History of the Székely people

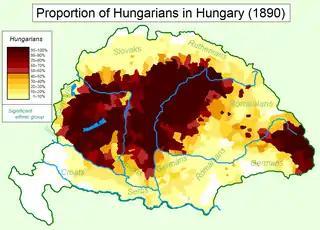
Proportion of Hungarians in Hungary, 1890 census based on the most commonly spoken languages

A group of young artists and scholars published the reform program of the radical delegates of the Diet of Hungary without official authorization in Buda (the capital of Hungary) on 15 March 1848. Six days later the radical burghers and students of Kolozsvár accepted a similar program, in which they also demanded a remedy to the grievances of the Székely people. Before long, the assemblies of the Székely seats replaced the Conservative royal judges with Liberal politicians.